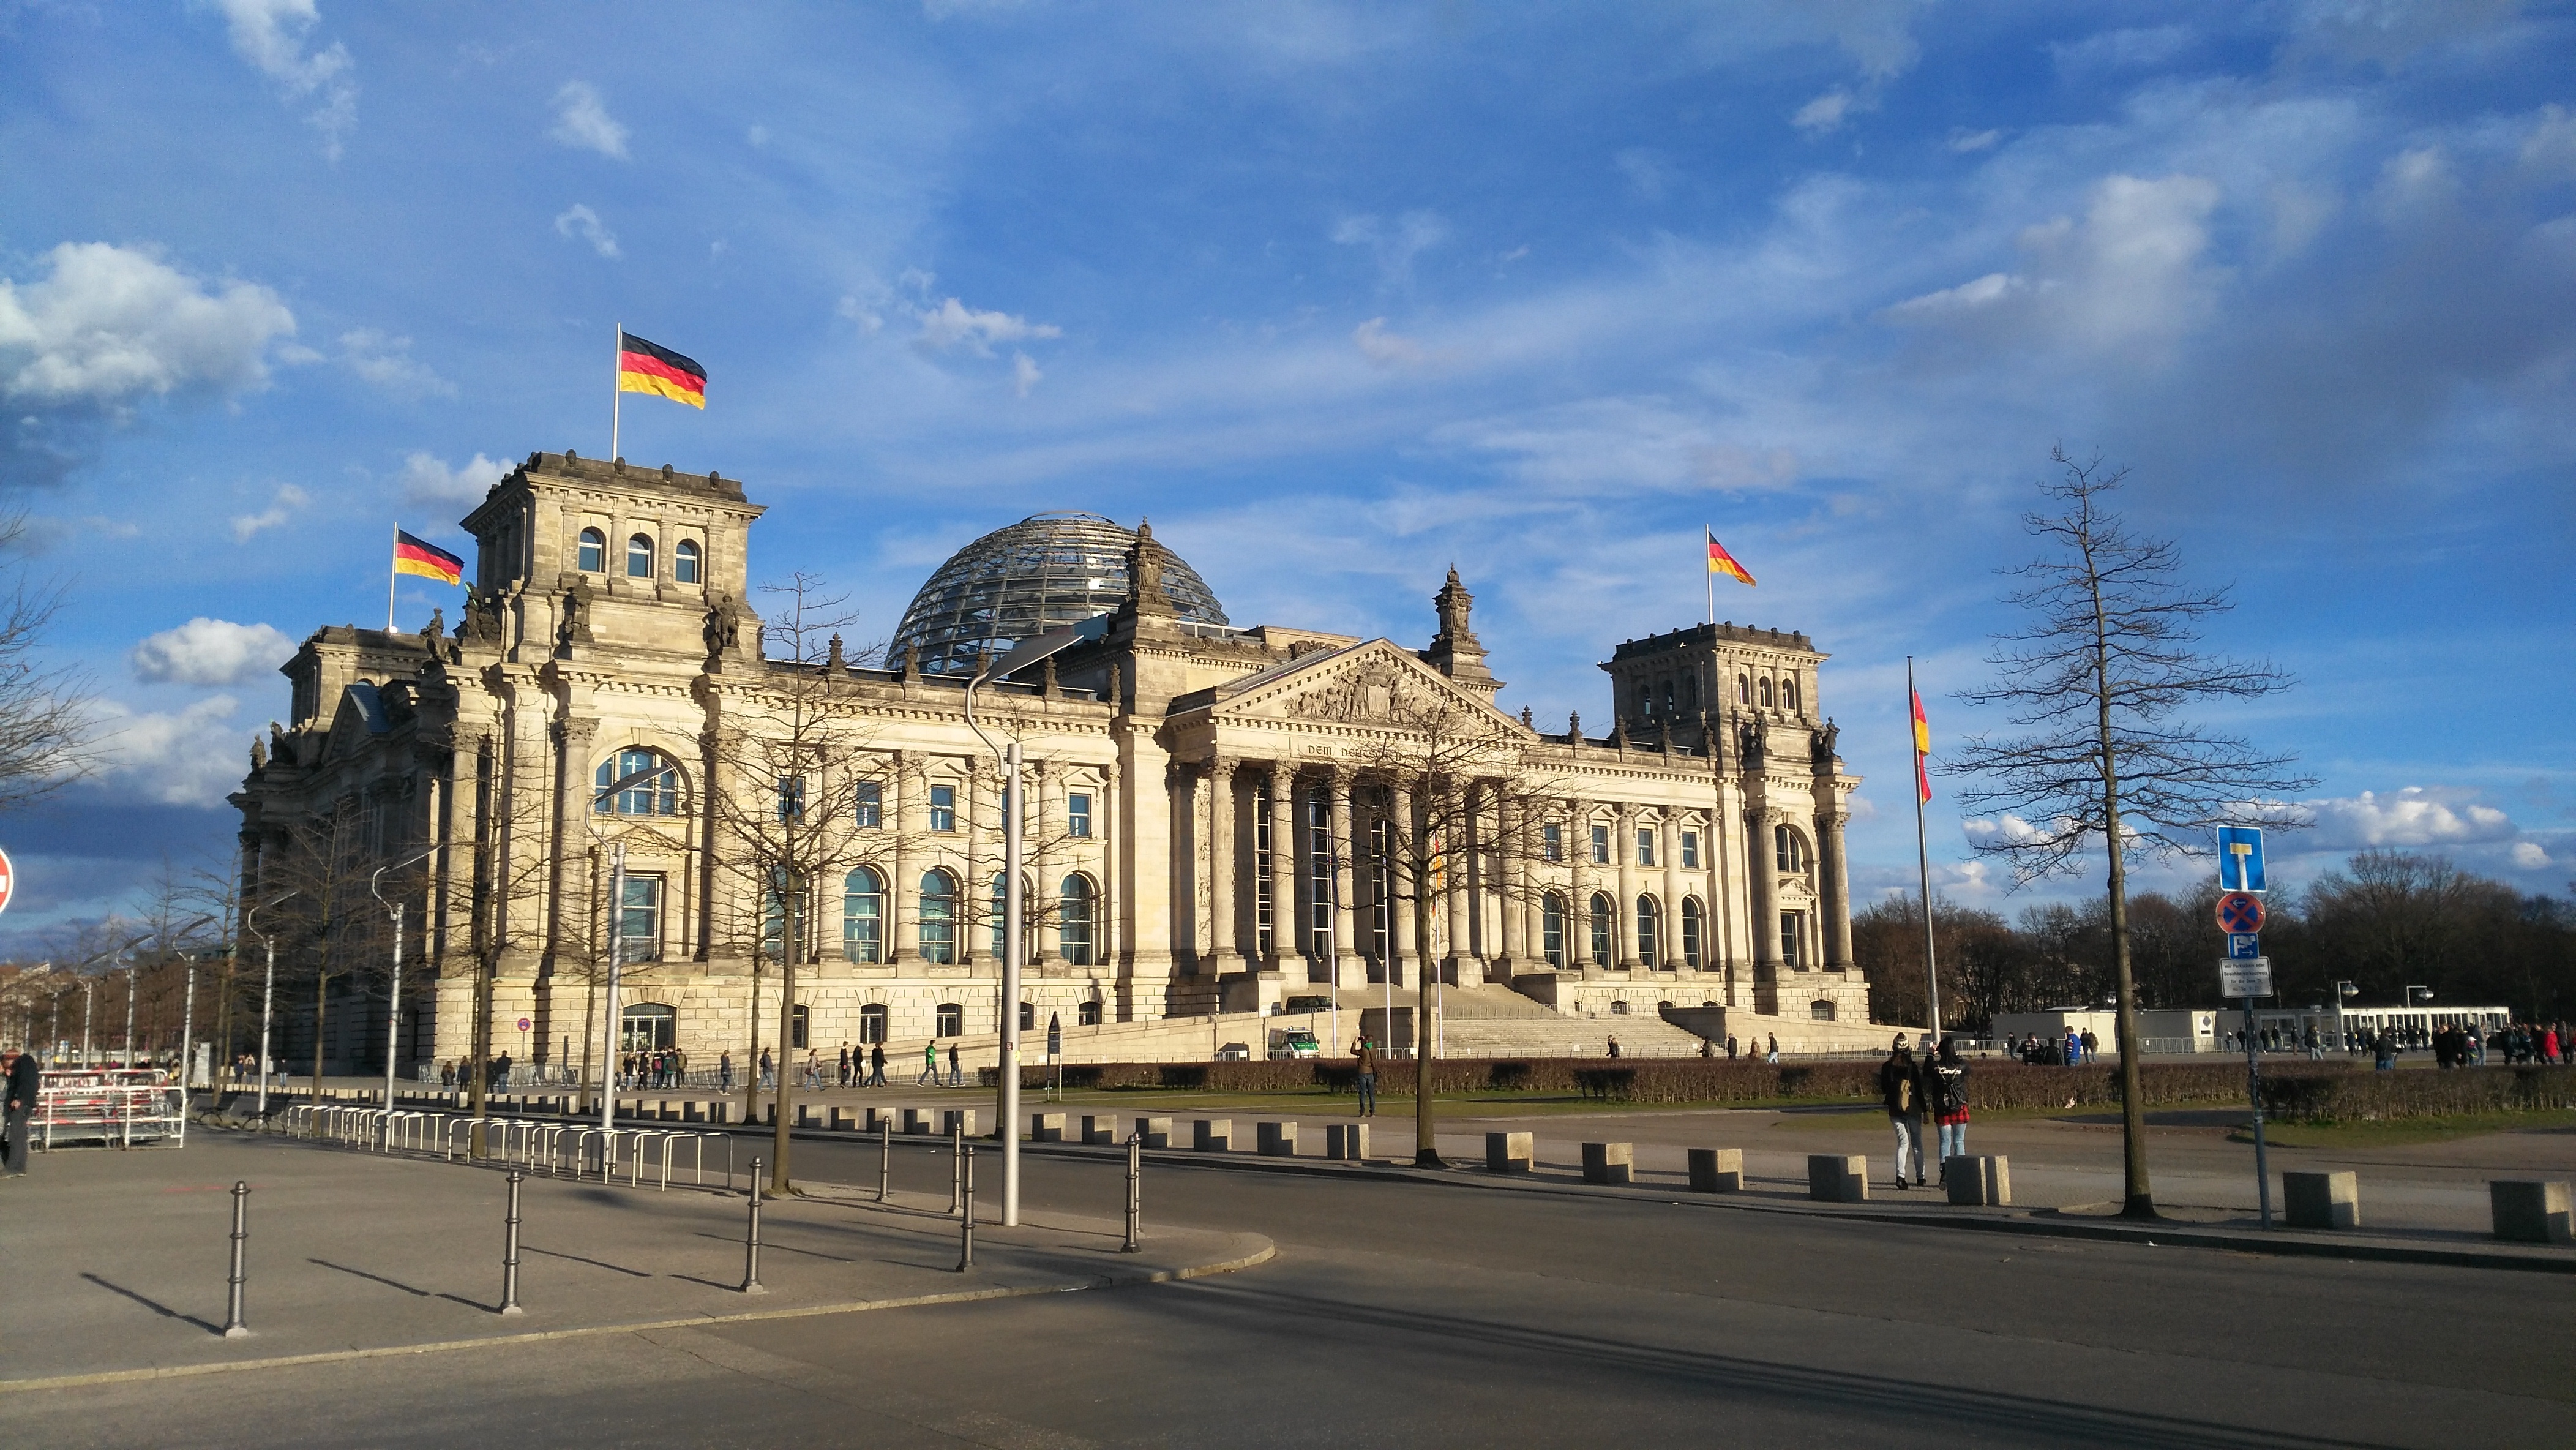
architecture, town, building, palace, city, cityscape, downtown, europe, plaza, landmark, parliament, germany, deutschland, berlin, town square, bundestag, urban area